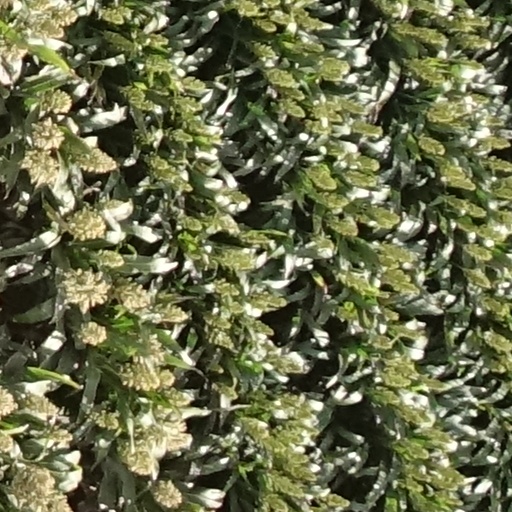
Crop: sorghum